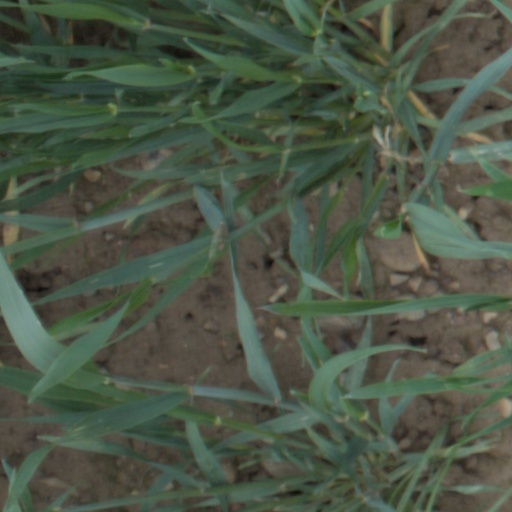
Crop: wheat